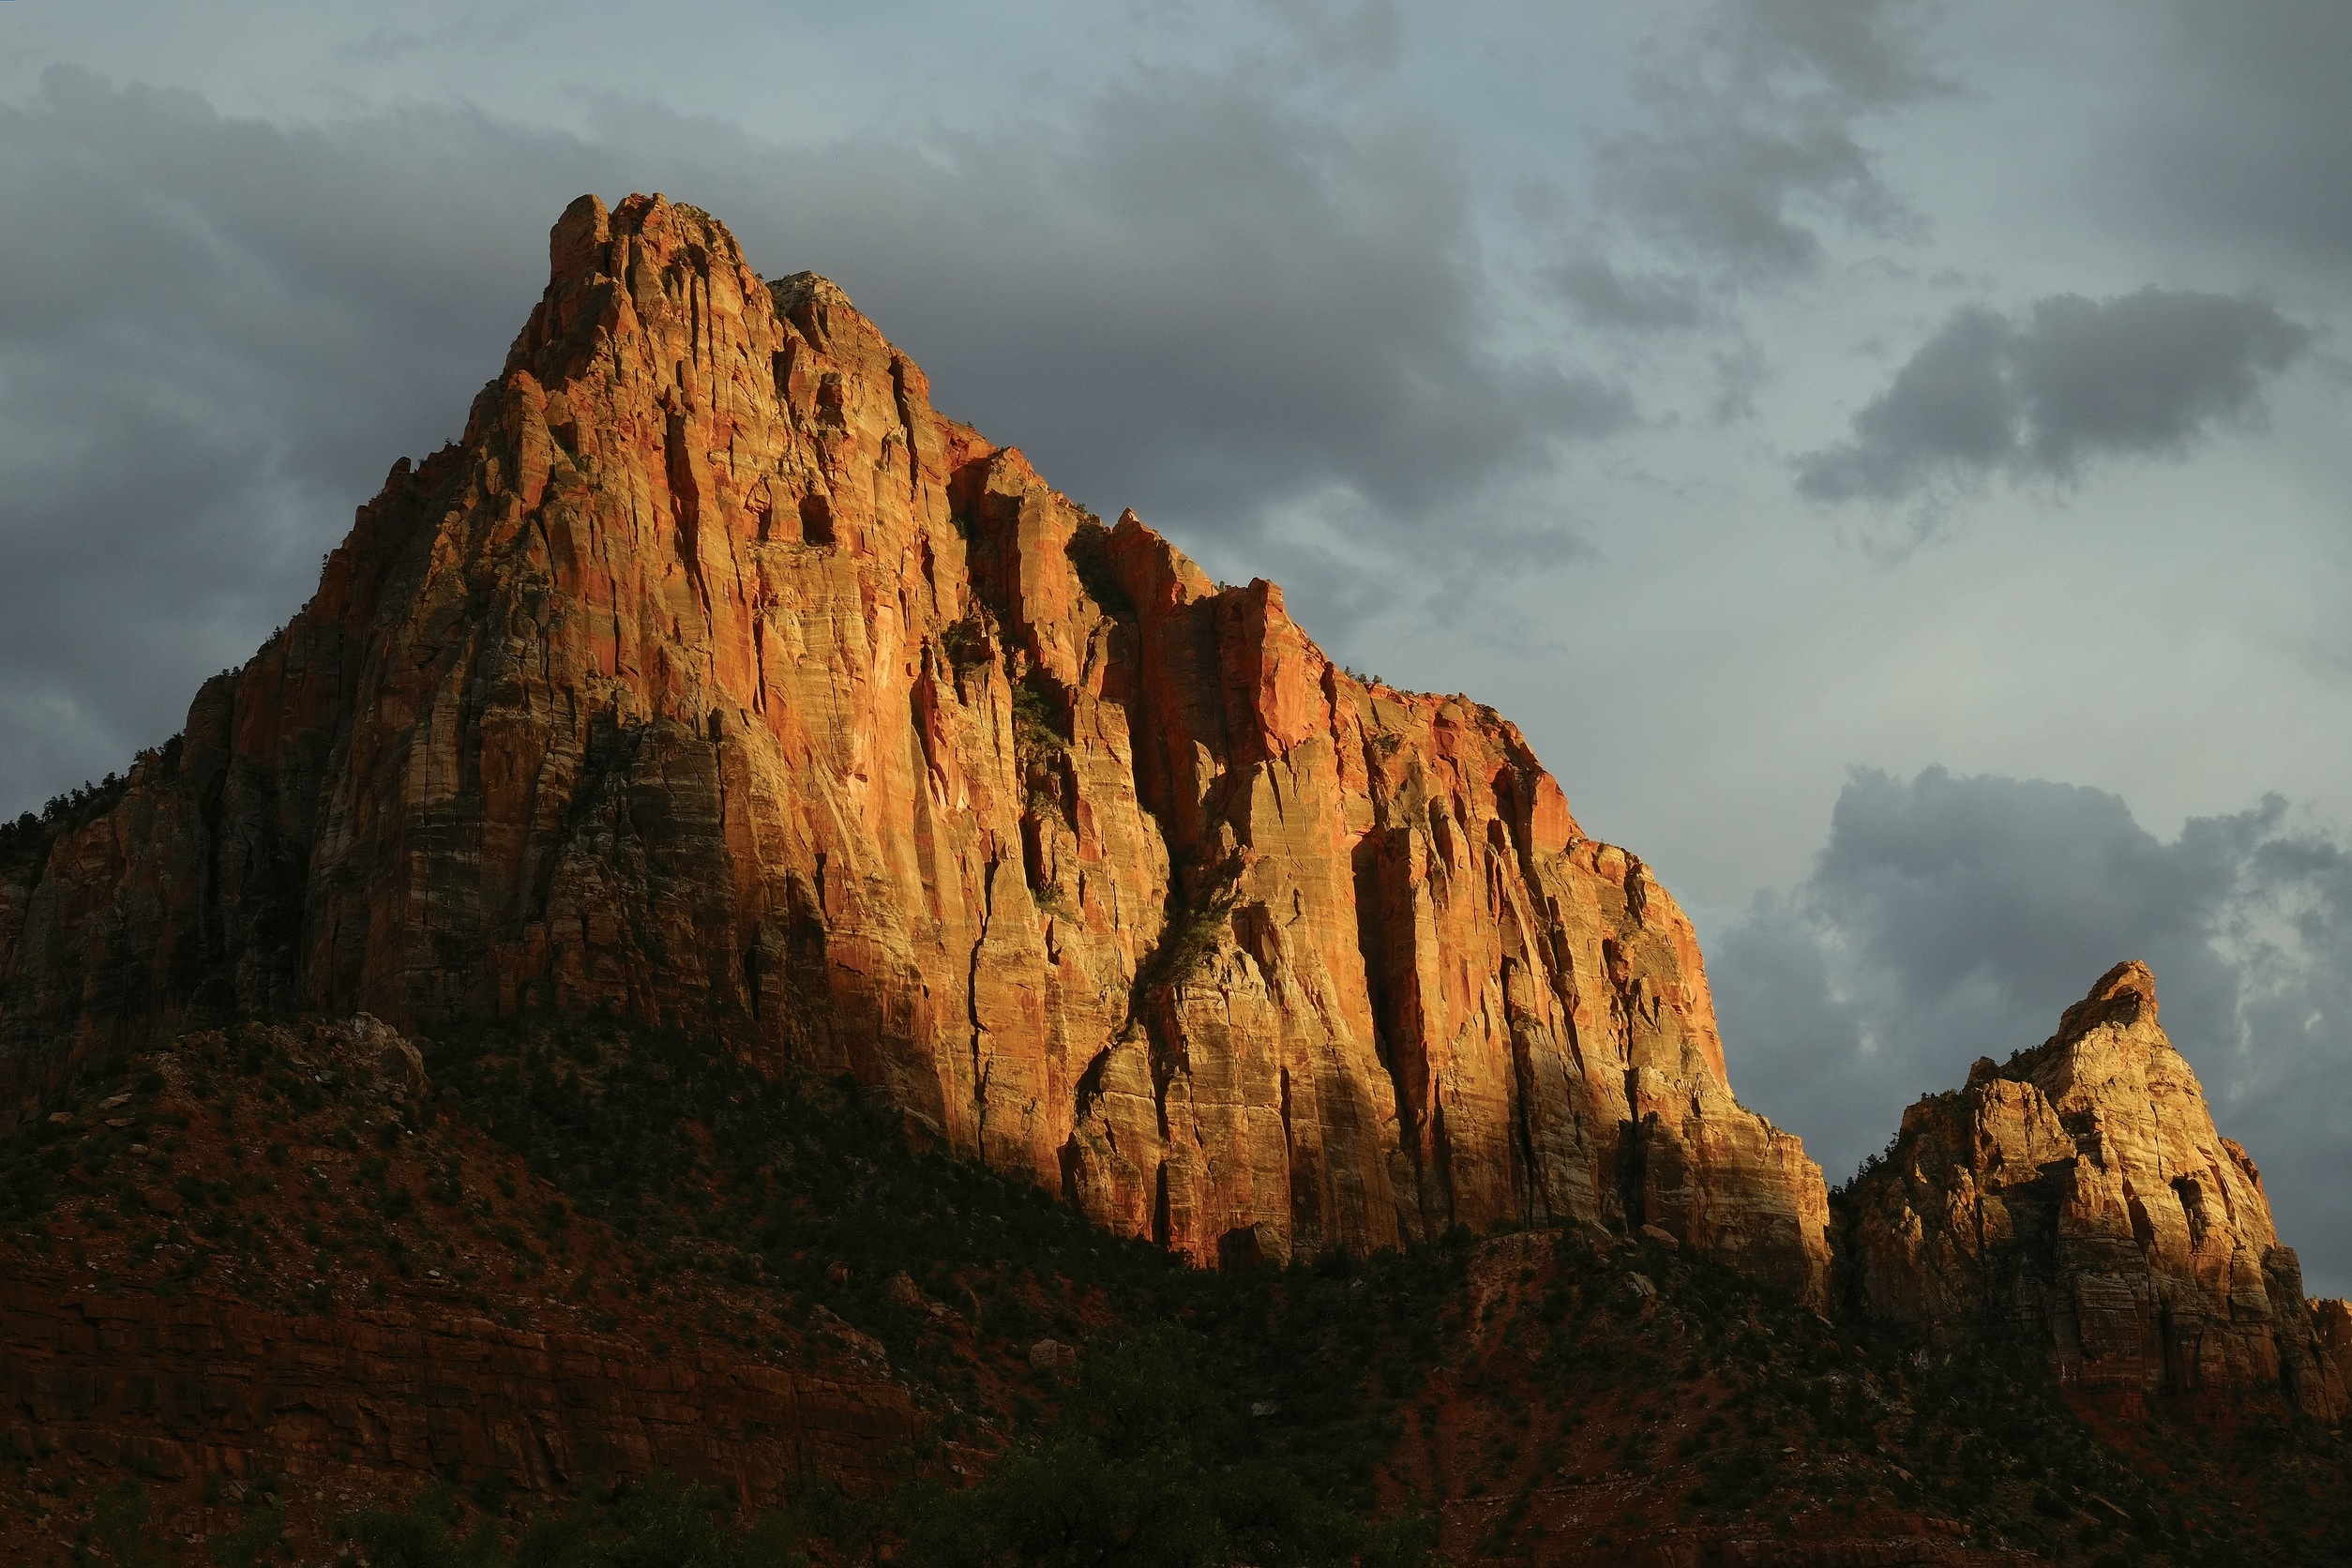
landscape, nature, outdoor, rock, wilderness, mountain, cloud, sky, sunset, hiking, adventure, view, peak, valley, mountain range, travel, formation, cliff, high, scenic, climbing, tourism, terrain, national park, clouds, geology, badlands, plateau, butte, landform, geographical feature, mountainous landforms